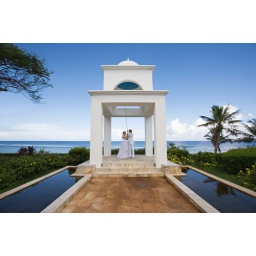
White building by ocean